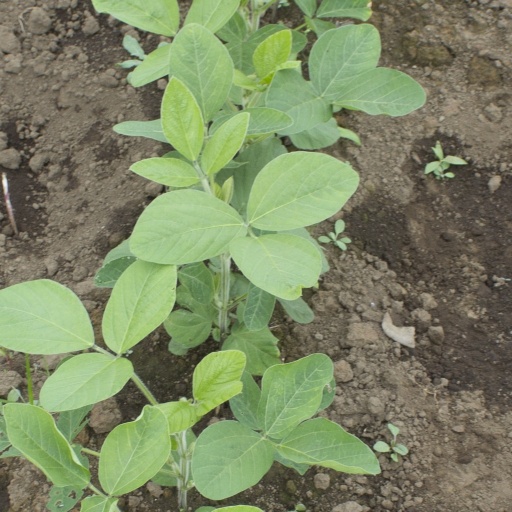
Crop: soybean